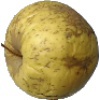
Label: Apple Golden 1